Answer in natural language. Considering the relative positions, is dark grey lshaped countertop (marked B) above or below potted houseplant with lush green foliage (marked A)? Choose between the following options: above or below
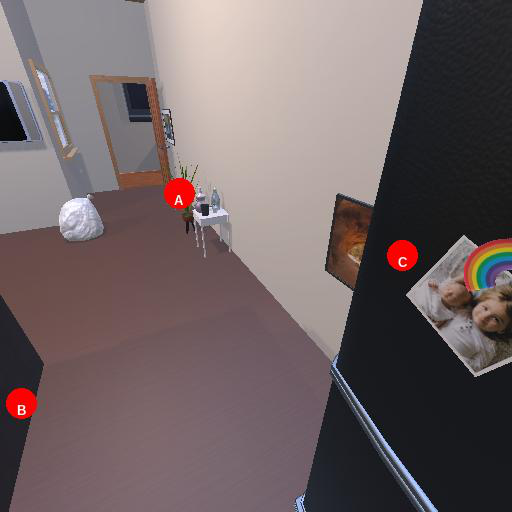
<answer>below</answer>